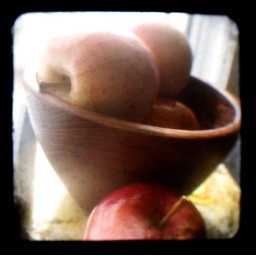
apples in a wood bowl create a still life